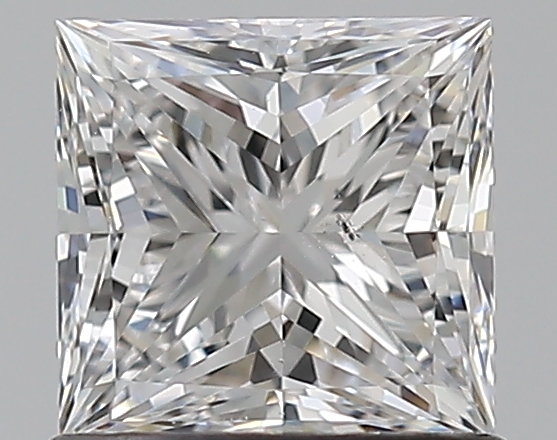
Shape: princess
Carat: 0.85
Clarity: VS2
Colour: E
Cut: EX
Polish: EX
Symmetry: VG
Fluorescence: N
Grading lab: GIA
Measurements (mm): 5.2 x 5.08 x 3.65